United Arab Emirates

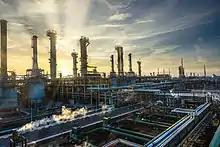
Ruwais Refinery is the fourth-largest single-site oil refinery in the world and the biggest in the Middle East.

In a 22 July 2020 news piece, "Reuters" reported human rights groups as saying conditions had deteriorated because of the COVID-19 pandemic. Many migrant workers racked up debt and depended on the help of charities. The report cited salary delays and layoffs as a major risk, in addition to overcrowded living conditions, lack of support and problems linked with healthcare and sick pay. Reuters reported at least 200,000 workers, mostly from India but also from Pakistan, Bangladesh, the Philippines and Nepal, had been repatriated, according to their diplomatic missions.